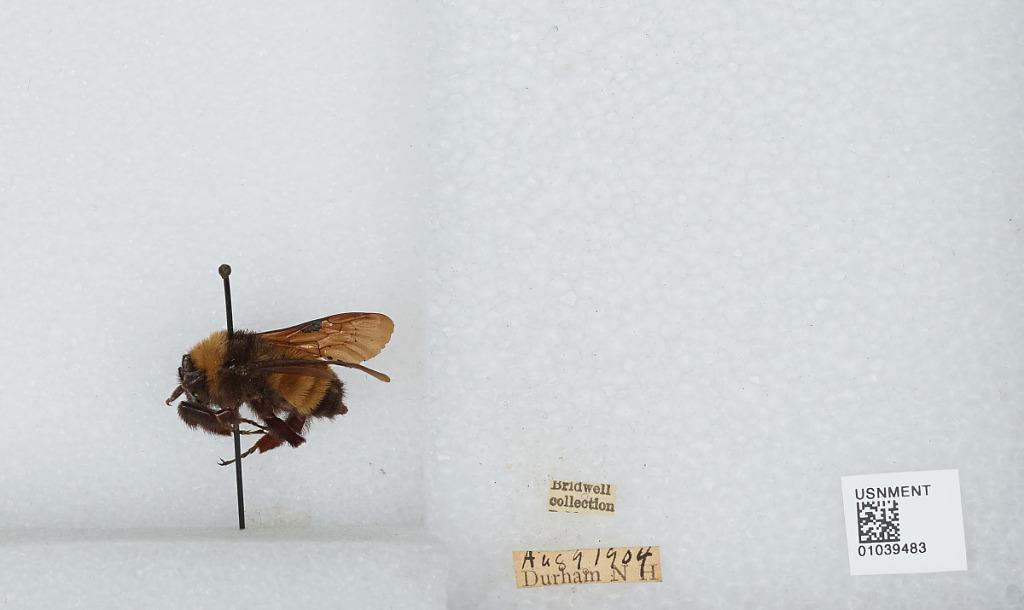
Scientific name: Bombus (Fervidobombus) pensylvanicus pensylvanicus (De Geer)
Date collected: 1904-8-9
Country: United States
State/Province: New Hampshire
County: Strafford
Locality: Durham
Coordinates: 43.1339, -70.9264